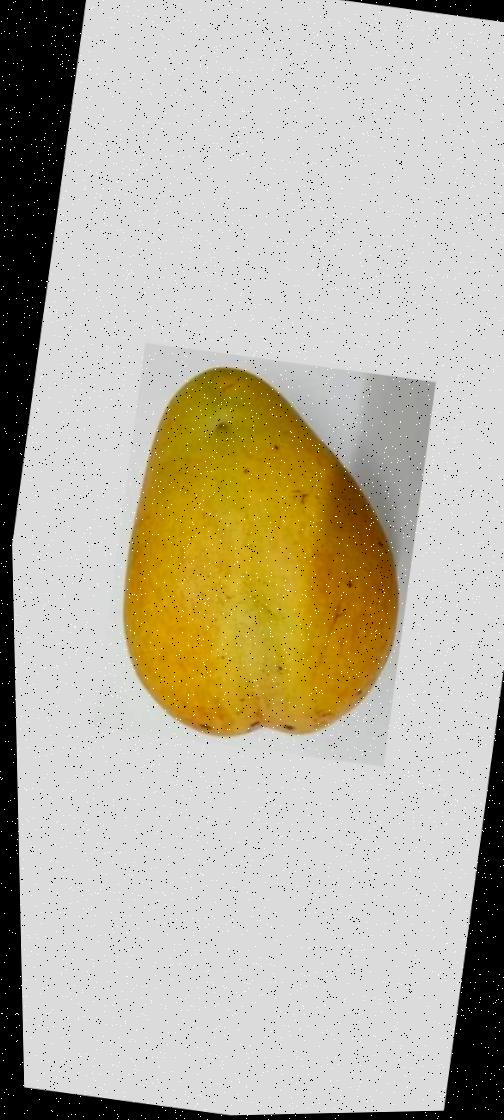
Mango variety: Bari-11